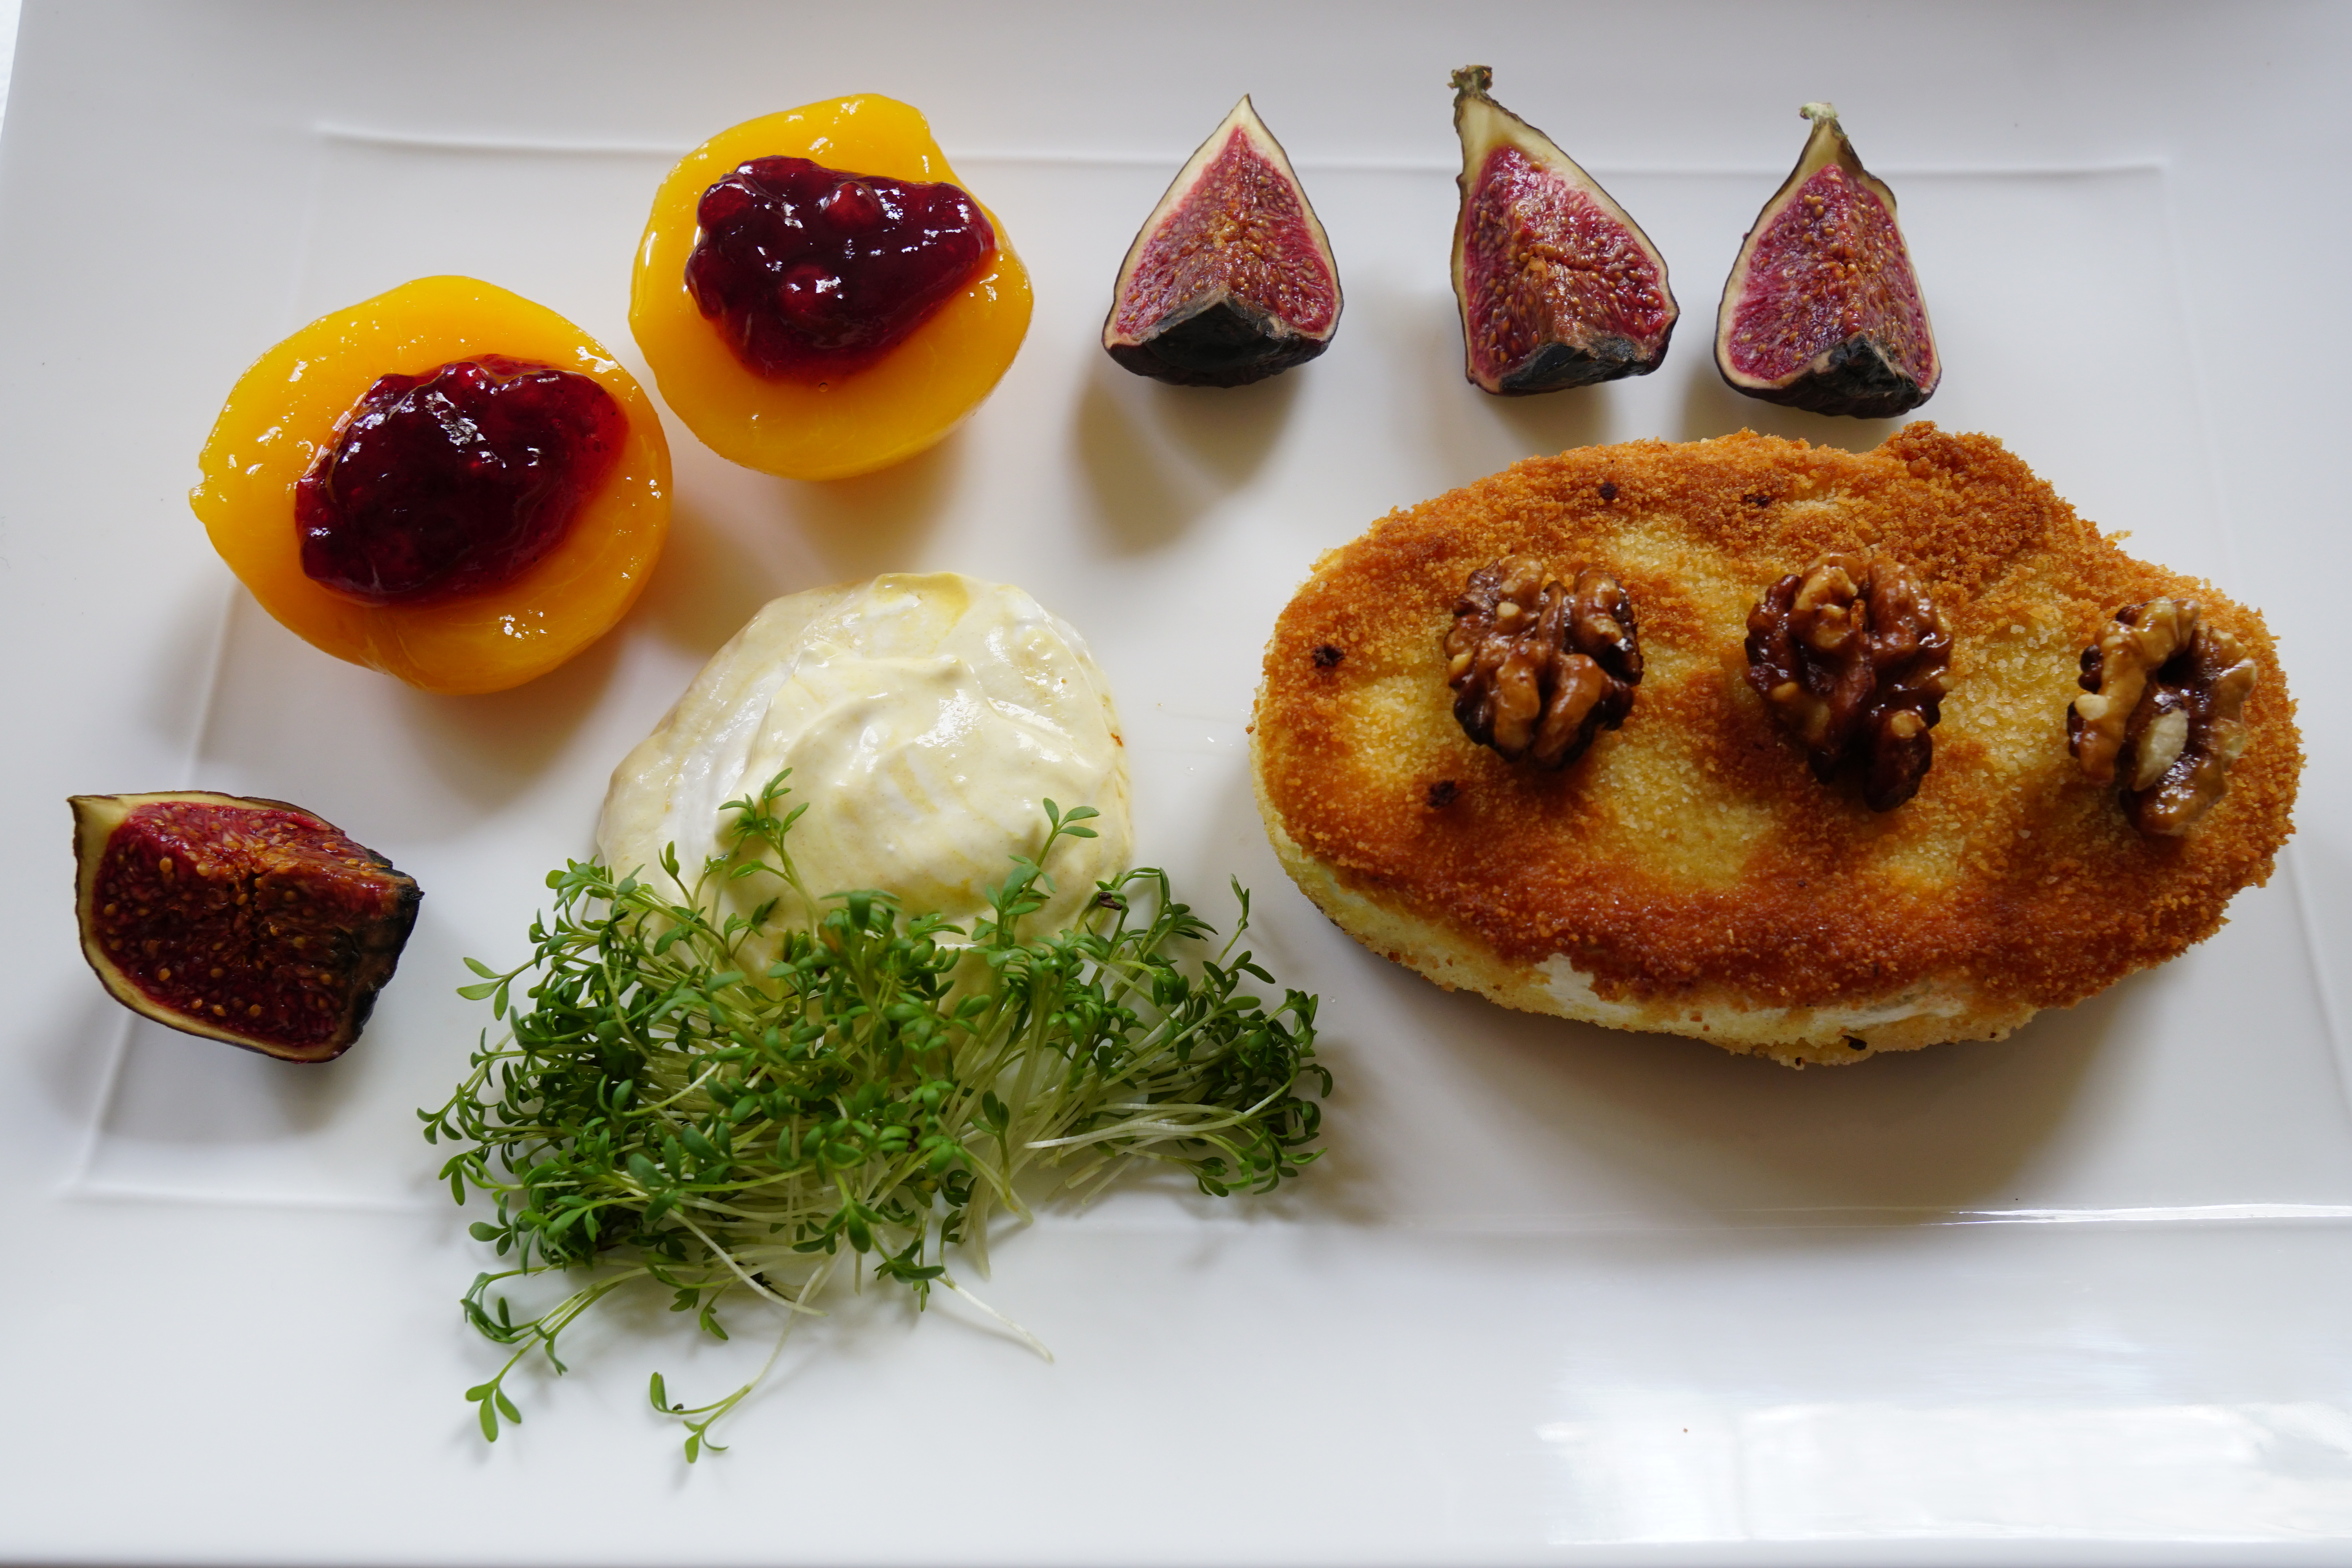
cooking, dish, food, appetizer, brunch, meal, breakfast, cuisine, vegetarian food, full breakfast, dessert, finger food